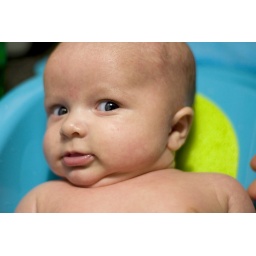
Ian takes a bath in the kitchen sink at our home Wednesday, Sept. 16, 2009, in Monticello, Ill.